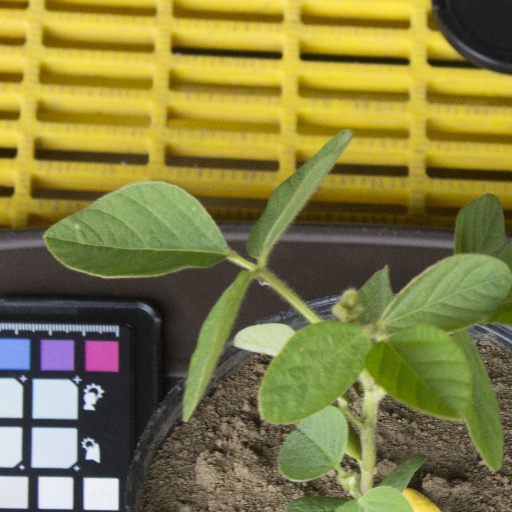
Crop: soybean